Rochester, New York

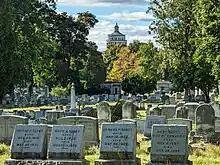
Mount Hope Cemetery

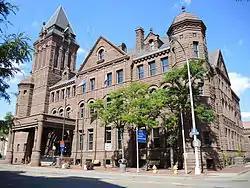
Rochester City Hall

Notable cemeteries include the Victorian-era Mount Hope Cemetery, Holy Sepulchre and Riverside Cemetery. Mount Hope became a popular picnicking destination during the late nineteenth century, and the city began to develop public parks. Rochester's park system was initially designed by landscape architect Frederick Law Olmsted in the 1890s. Olmsted intended to preserve natural landscapes for the city residents to enjoy. The system included four major parks: Genesee Valley Park, Highland Park, Maplewood Park, and Seneca Park, the last of which is today home to the Seneca Park Zoo.